John Kay (Scottish footballer)

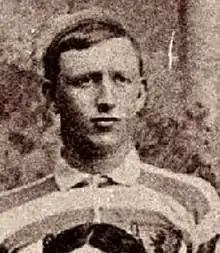
Kay in Scotland kit, 1882

John Leck Kay was a Scottish footballer of the 1870s and 1880s who played mainly as a left winger.